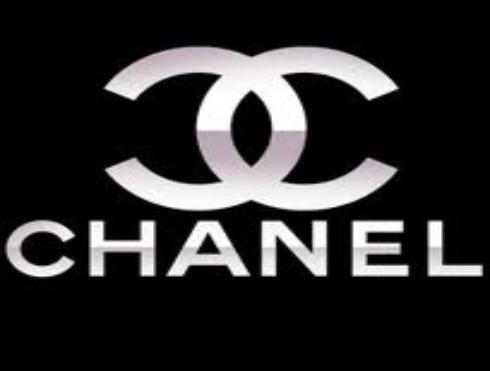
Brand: chanel
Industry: Clothes